2021 AFL Grand Final

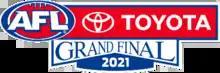
Optus Stadium (pictured), where the 2021 AFL Grand Final was played, at the moment Simon Goodwin and Max Gawn raise the premiership cup together.

The 2021 AFL Grand Final was an Australian rules football match contested between and the at Optus Stadium in Perth, Western Australia, on Saturday 25 September 2021. It was the 126th annual grand final of the Australian Football League (AFL), staged to determine the premiers of the 2021 AFL season.